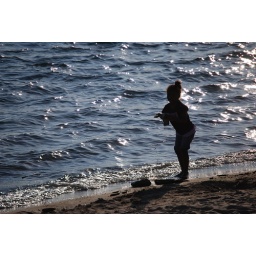
Little girl playing by the water at Erie Basin Marina. Buffalo, NY